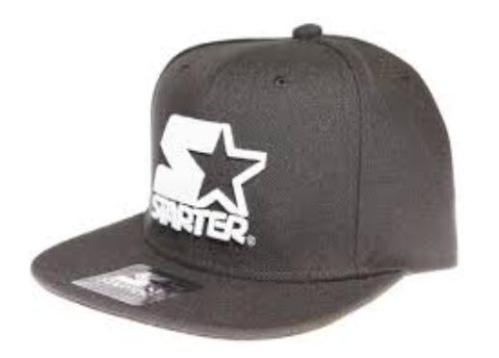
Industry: Clothes